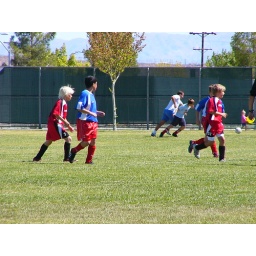
Rawad covering the center of the field in our only home game